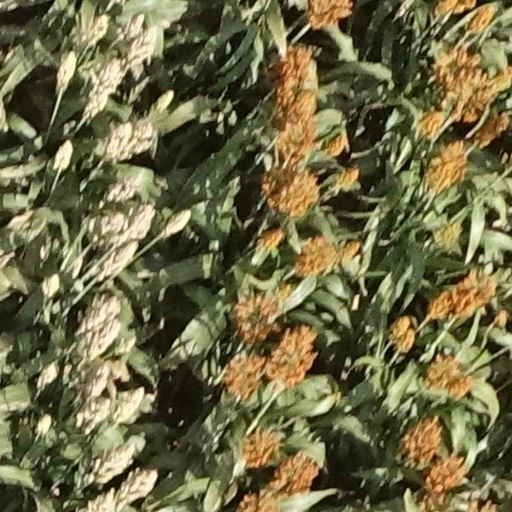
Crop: sorghum